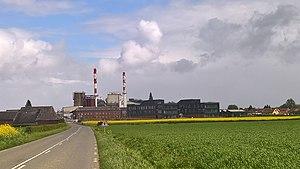
Feuquières
Feuquières est une commune française située dans le département de l'Oise en région Hauts-de-France.